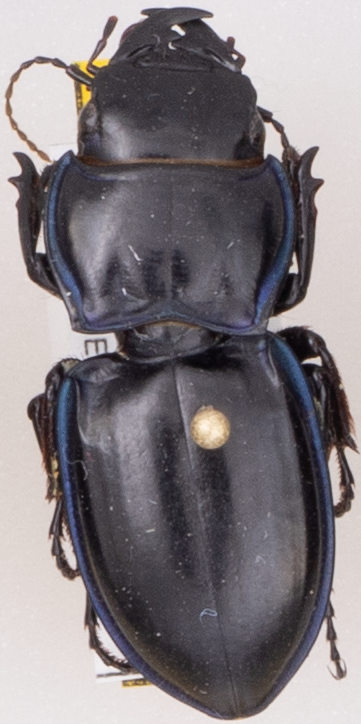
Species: Pasimachus elongatus
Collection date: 2022-08-29
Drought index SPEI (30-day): -1.28
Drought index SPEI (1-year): -0.144
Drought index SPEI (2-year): -0.1